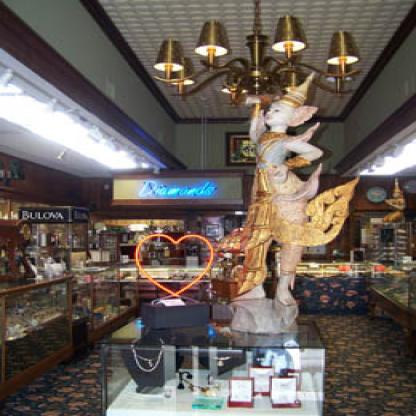
Scene: Indoor